Jovito Salonga

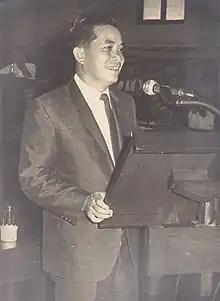
Salonga in 1965

Jovito Reyes Salonga, KGCR (June 22, 1920 – March 10, 2016) also called "Ka Jovy," was a Filipino lawyer and politician, as well as a leading opposition leader during the regime of Ferdinand Marcos from the declaration of martial law in 1972 until the People Power Revolution in 1986, which removed Marcos from power. Salonga was then elected as the 14th president of the Senate of the Philippines and the first one after the new Constitution was just ratified, serving from 1987 up to his retirement from politics in 1992.